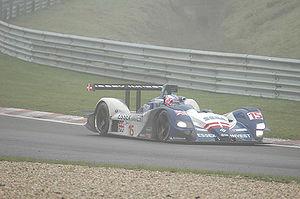
La Reynard 02S est une barquette de course construite par Reynard Motorsport pour correspondre aux réglementations des voitures Le Mans Prototype. Le projet n'a pris fin qu'après la faillite de Reynard Motorsport en 2001 et a été poursuivi difficilement par différents investisseurs.